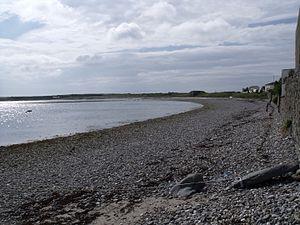
Derbyhaven est un village de l'île de Man, situé dans la paroisse de Malew. Son nom signifiant « Port de Derby » vient des comtes de Derby et notamment de Thomas Stanley, 2ᵉ comte de Derby, qui le nomme ainsi en 1507. Le nom précédent de Derbyhaven était Rognvald's Vagir, en vieux norrois, ou Ronaldsway, en anglais. Au XVIIᵉ siècle, Derbyhaven est le plus important port de pêche de l'île de Man.